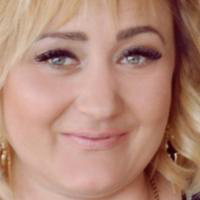
Age group: age 41-55